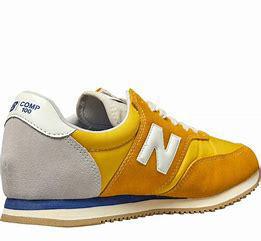
Brand: New
Model: Balance 100